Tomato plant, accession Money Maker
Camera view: vertical (180 deg); turntable rotation: 330 degrees
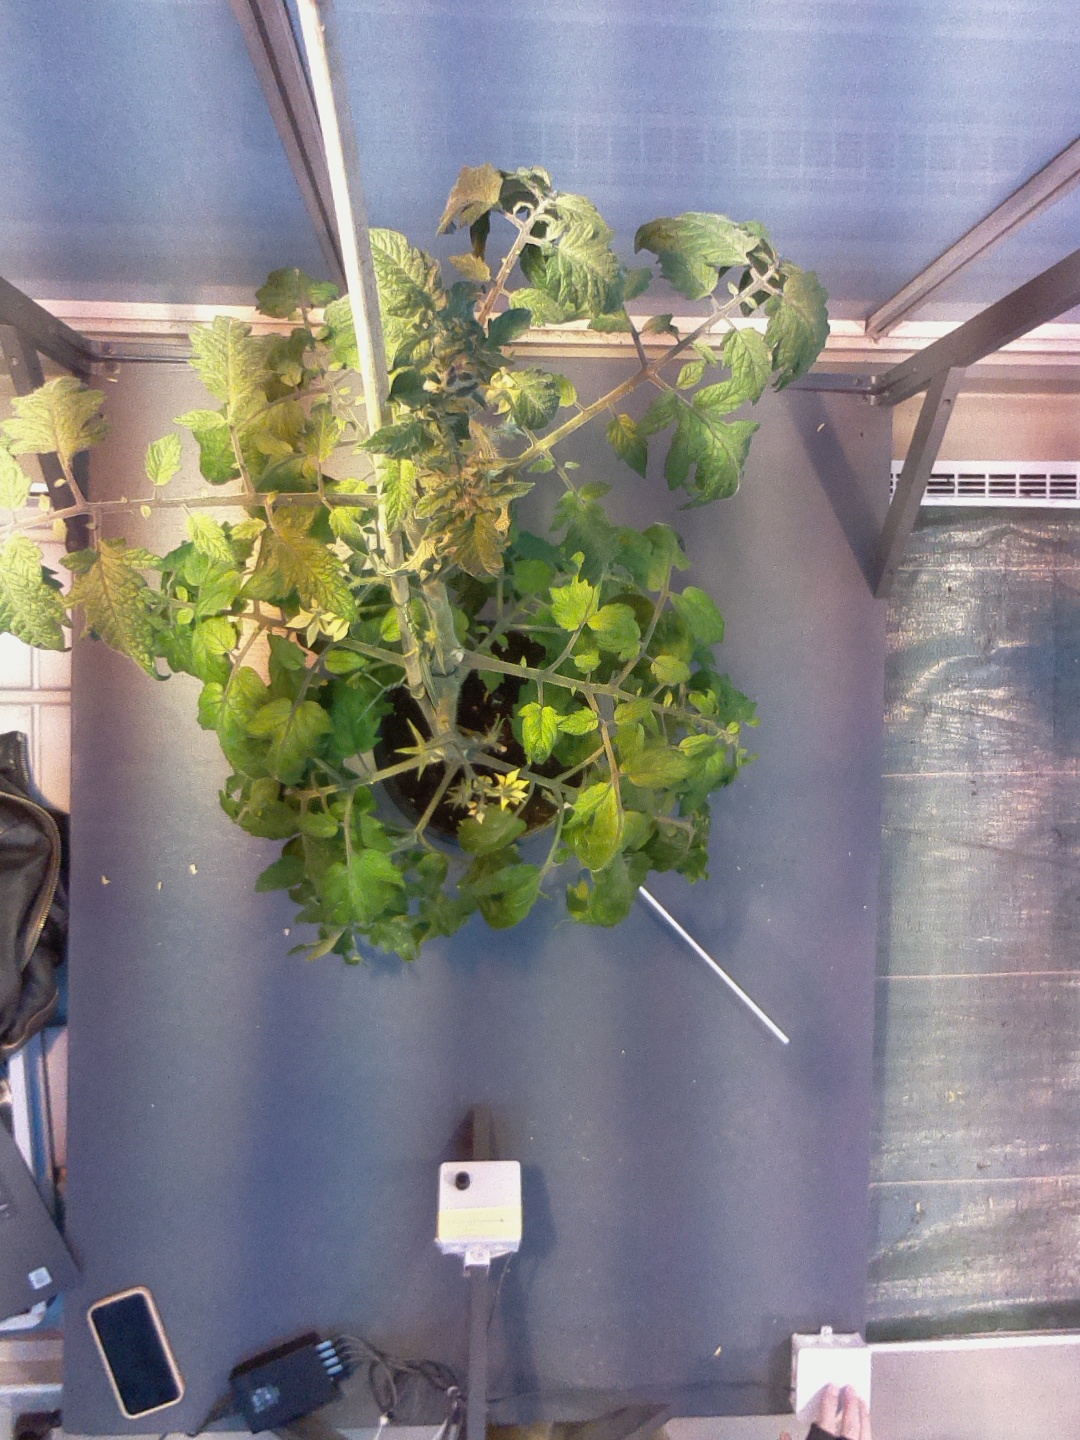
BBCH growth stage 70: Fruits at the main stem or branches visibles